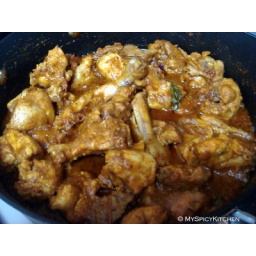
Chicken Pulao is a one pot meal where chicken and rice are cooked together in Indian spices.